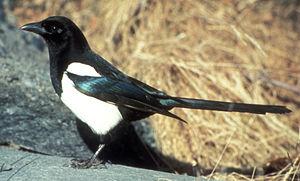
La Pie d'Amérique est une espèce d'oiseau de la famille des corvidés. Elle est considérée par de nombreux auteurs comme la sous-espèce américaine de la pie bavarde.